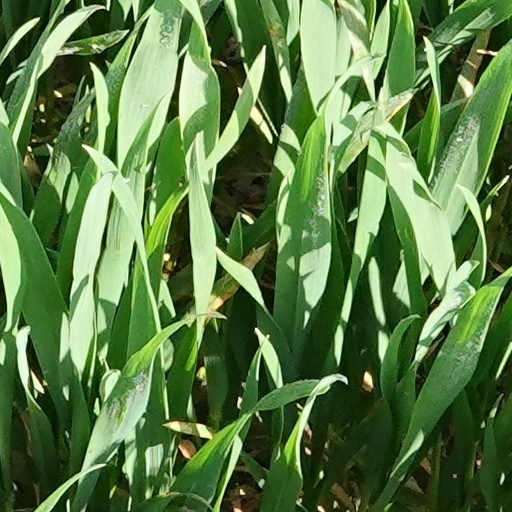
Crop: wheat